William Maxwell (engraver)

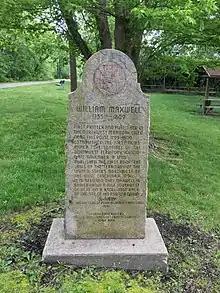
William Maxwell Memorial at the William Maxwell Rest Area on the Little Miami Scenic Trail, May 2018

William Maxwell (c. 1766 – September 10, 1809) was the first engraver to publish a newspaper in Cincinnati, Ohio. The paper was called the "Centinel of the Northwest Territory", and the first issue was published on Saturday, November 9, 1793. The motto of the paper was "Open to all parties–but influenced by none". He used a portable wood printing press, which he took with him to Lexington, Kentucky and set up a business. In 1793 he left for Cincinnati and began his weekly newspaper, which consisted of four pages and had a limited circulation. The printing press he used was much like the one invented by Johann Gutenberg. In 1796 he printed "Laws of the Territory of the United States Northwest of the Ohio" in Cincinnati, a two-hundred and twenty-five page book with one-thousand issues printed. Subsequently known as "Maxwell's Code", this was the first book printed in the Northwest Territory.